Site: brandenburg
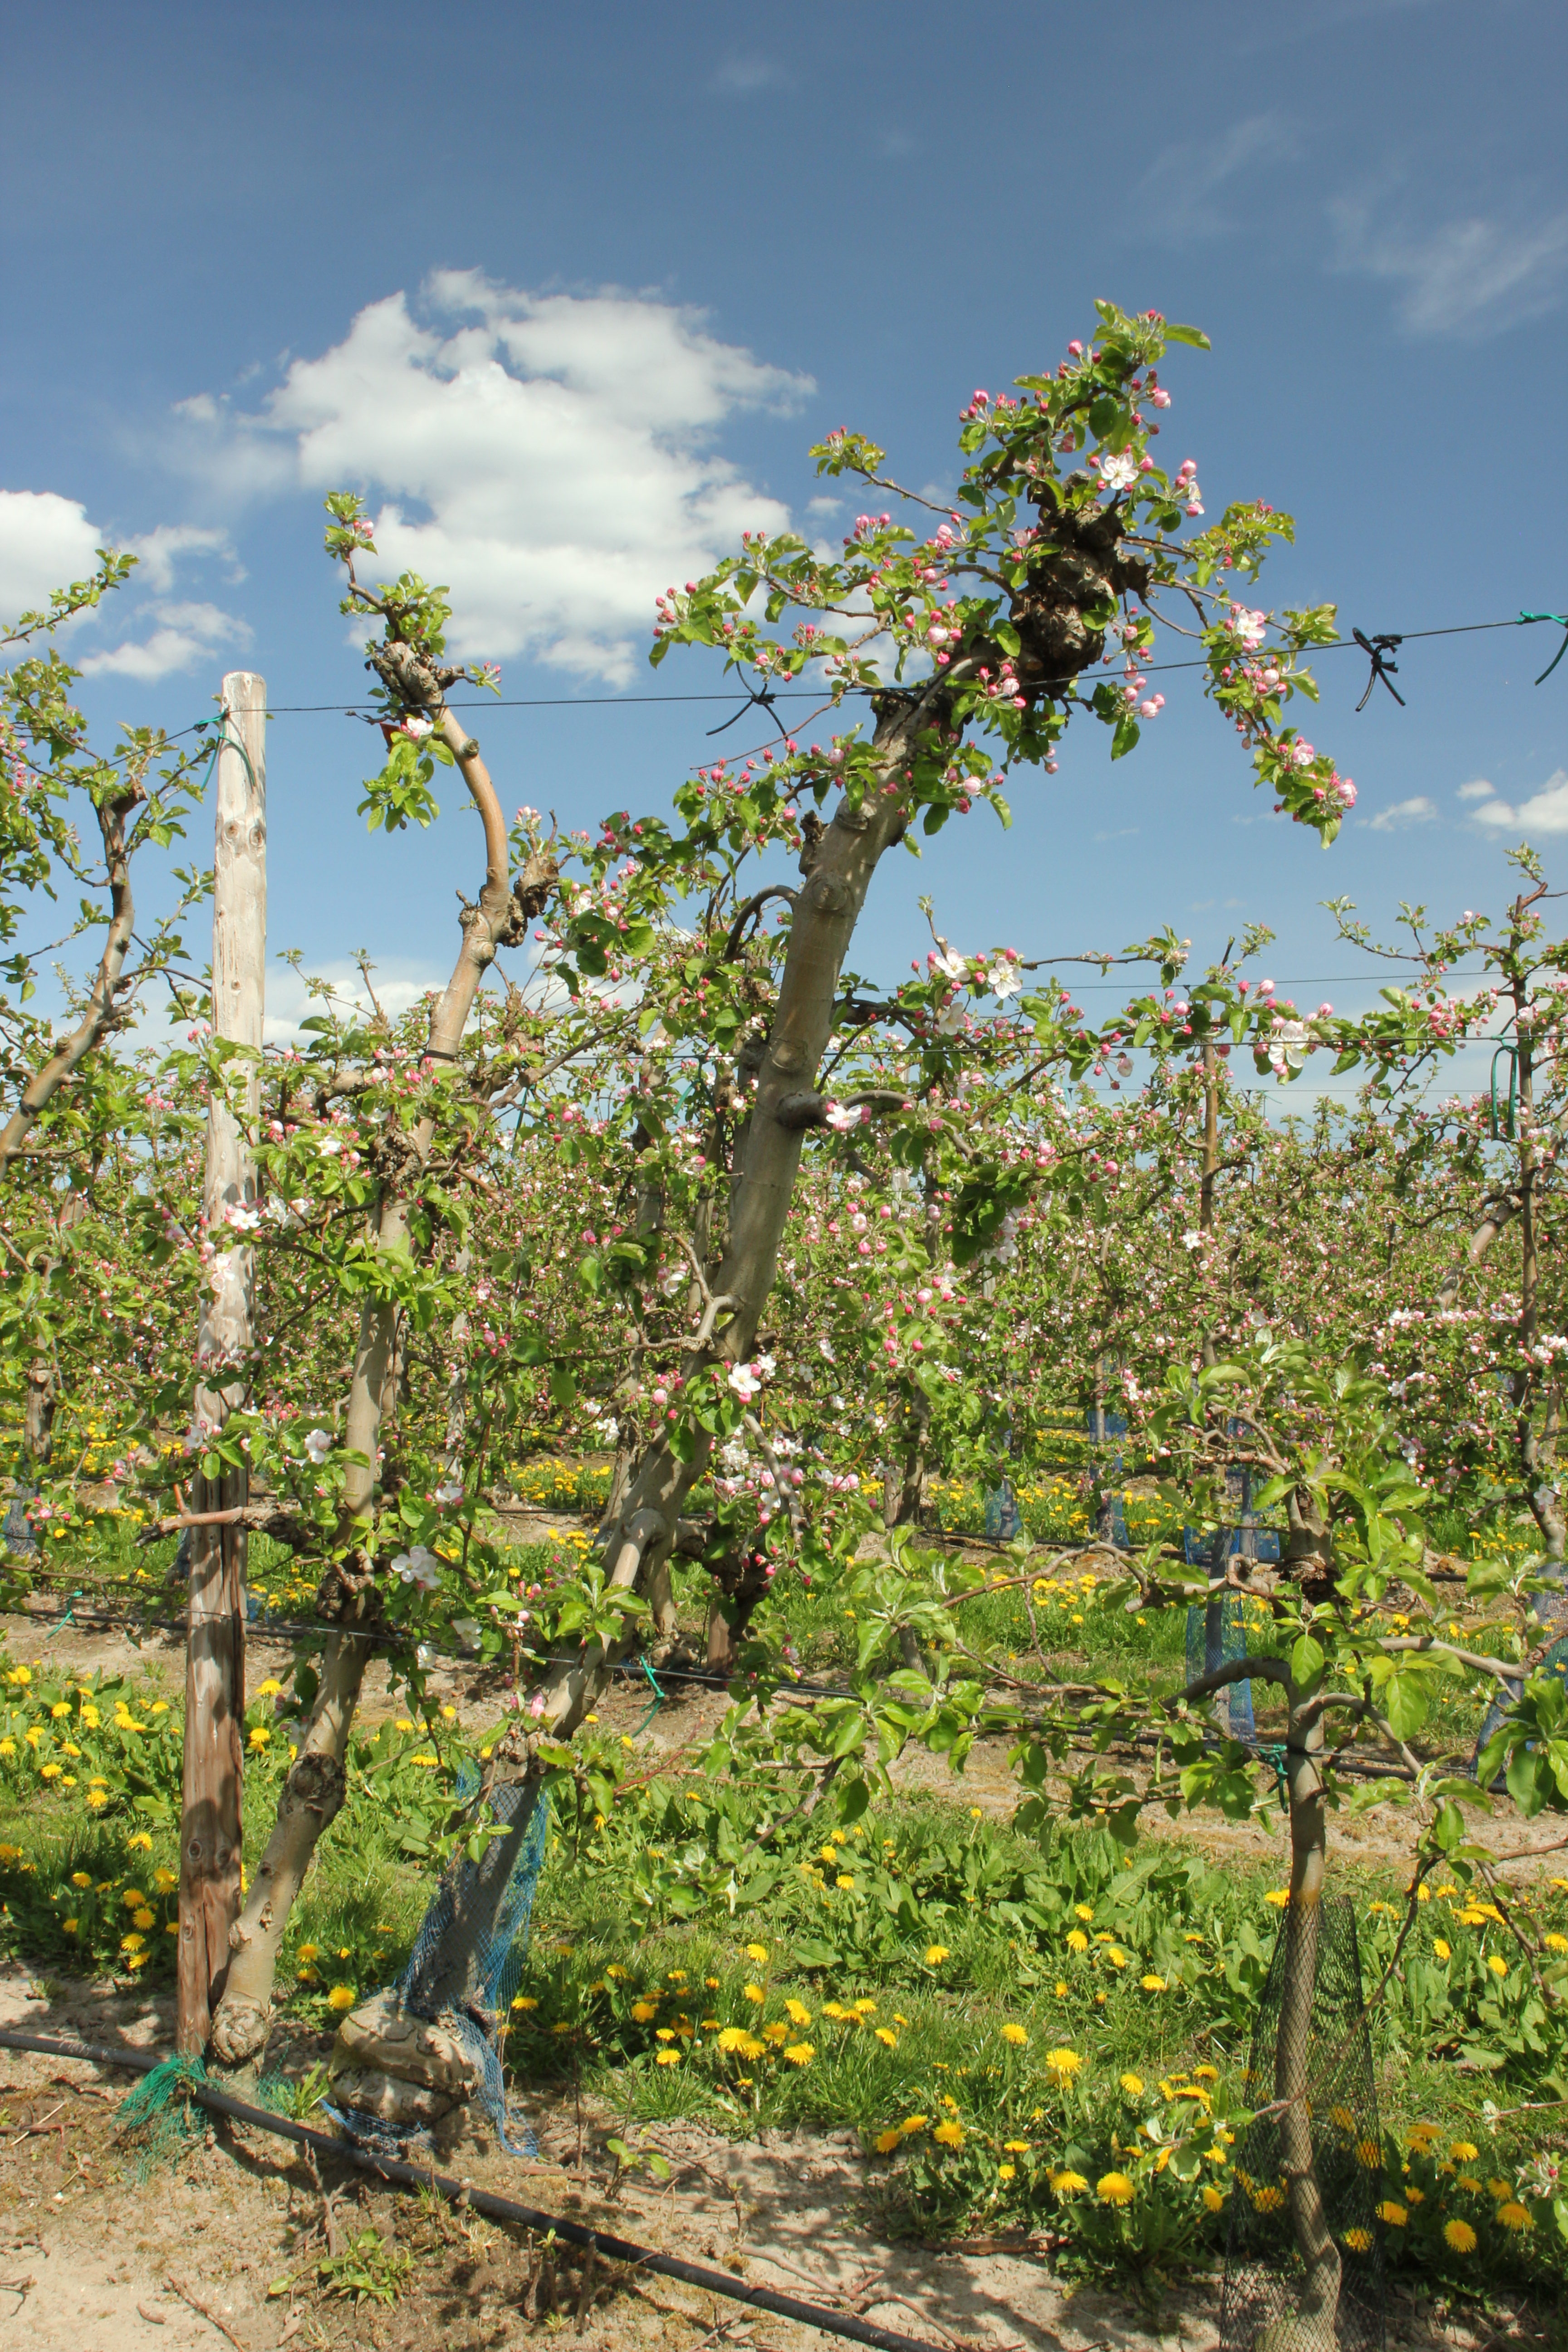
Growth stage (BBCH 57): Inflorescence emergence